Syndicalism

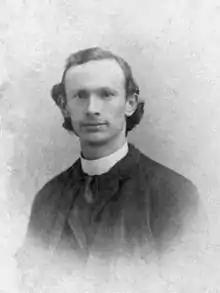
Christiaan Cornelissen, a Dutch anarcho-syndicalist who supported World War I

Syndicalist policies on gender issues were mixed. The CNT did not admit women as members until 1918. The CGT dismissed feminism as a bourgeois movement. Syndicalists were mostly indifferent to the question of women's suffrage. Elizabeth Gurley Flynn, an IWW organizer, insisted that women "find their power at the point of production where they work" rather than at the ballot box. Of the 230 delegates present at the founding of Canada's One Big Union, a mere 3 were women. When a female radical criticized the masculinist atmosphere at the meeting, she was rebuffed by men who insisted that labor only concern itself with class rather than gender issues. The historian Todd McCallum concludes that syndicalists in the OBU advocated values of "radical manhood".